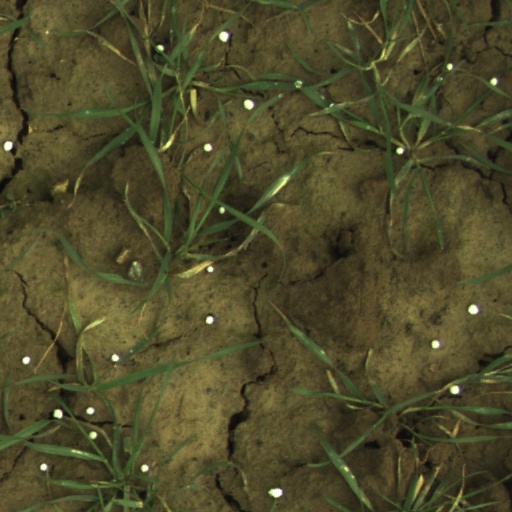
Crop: wheat